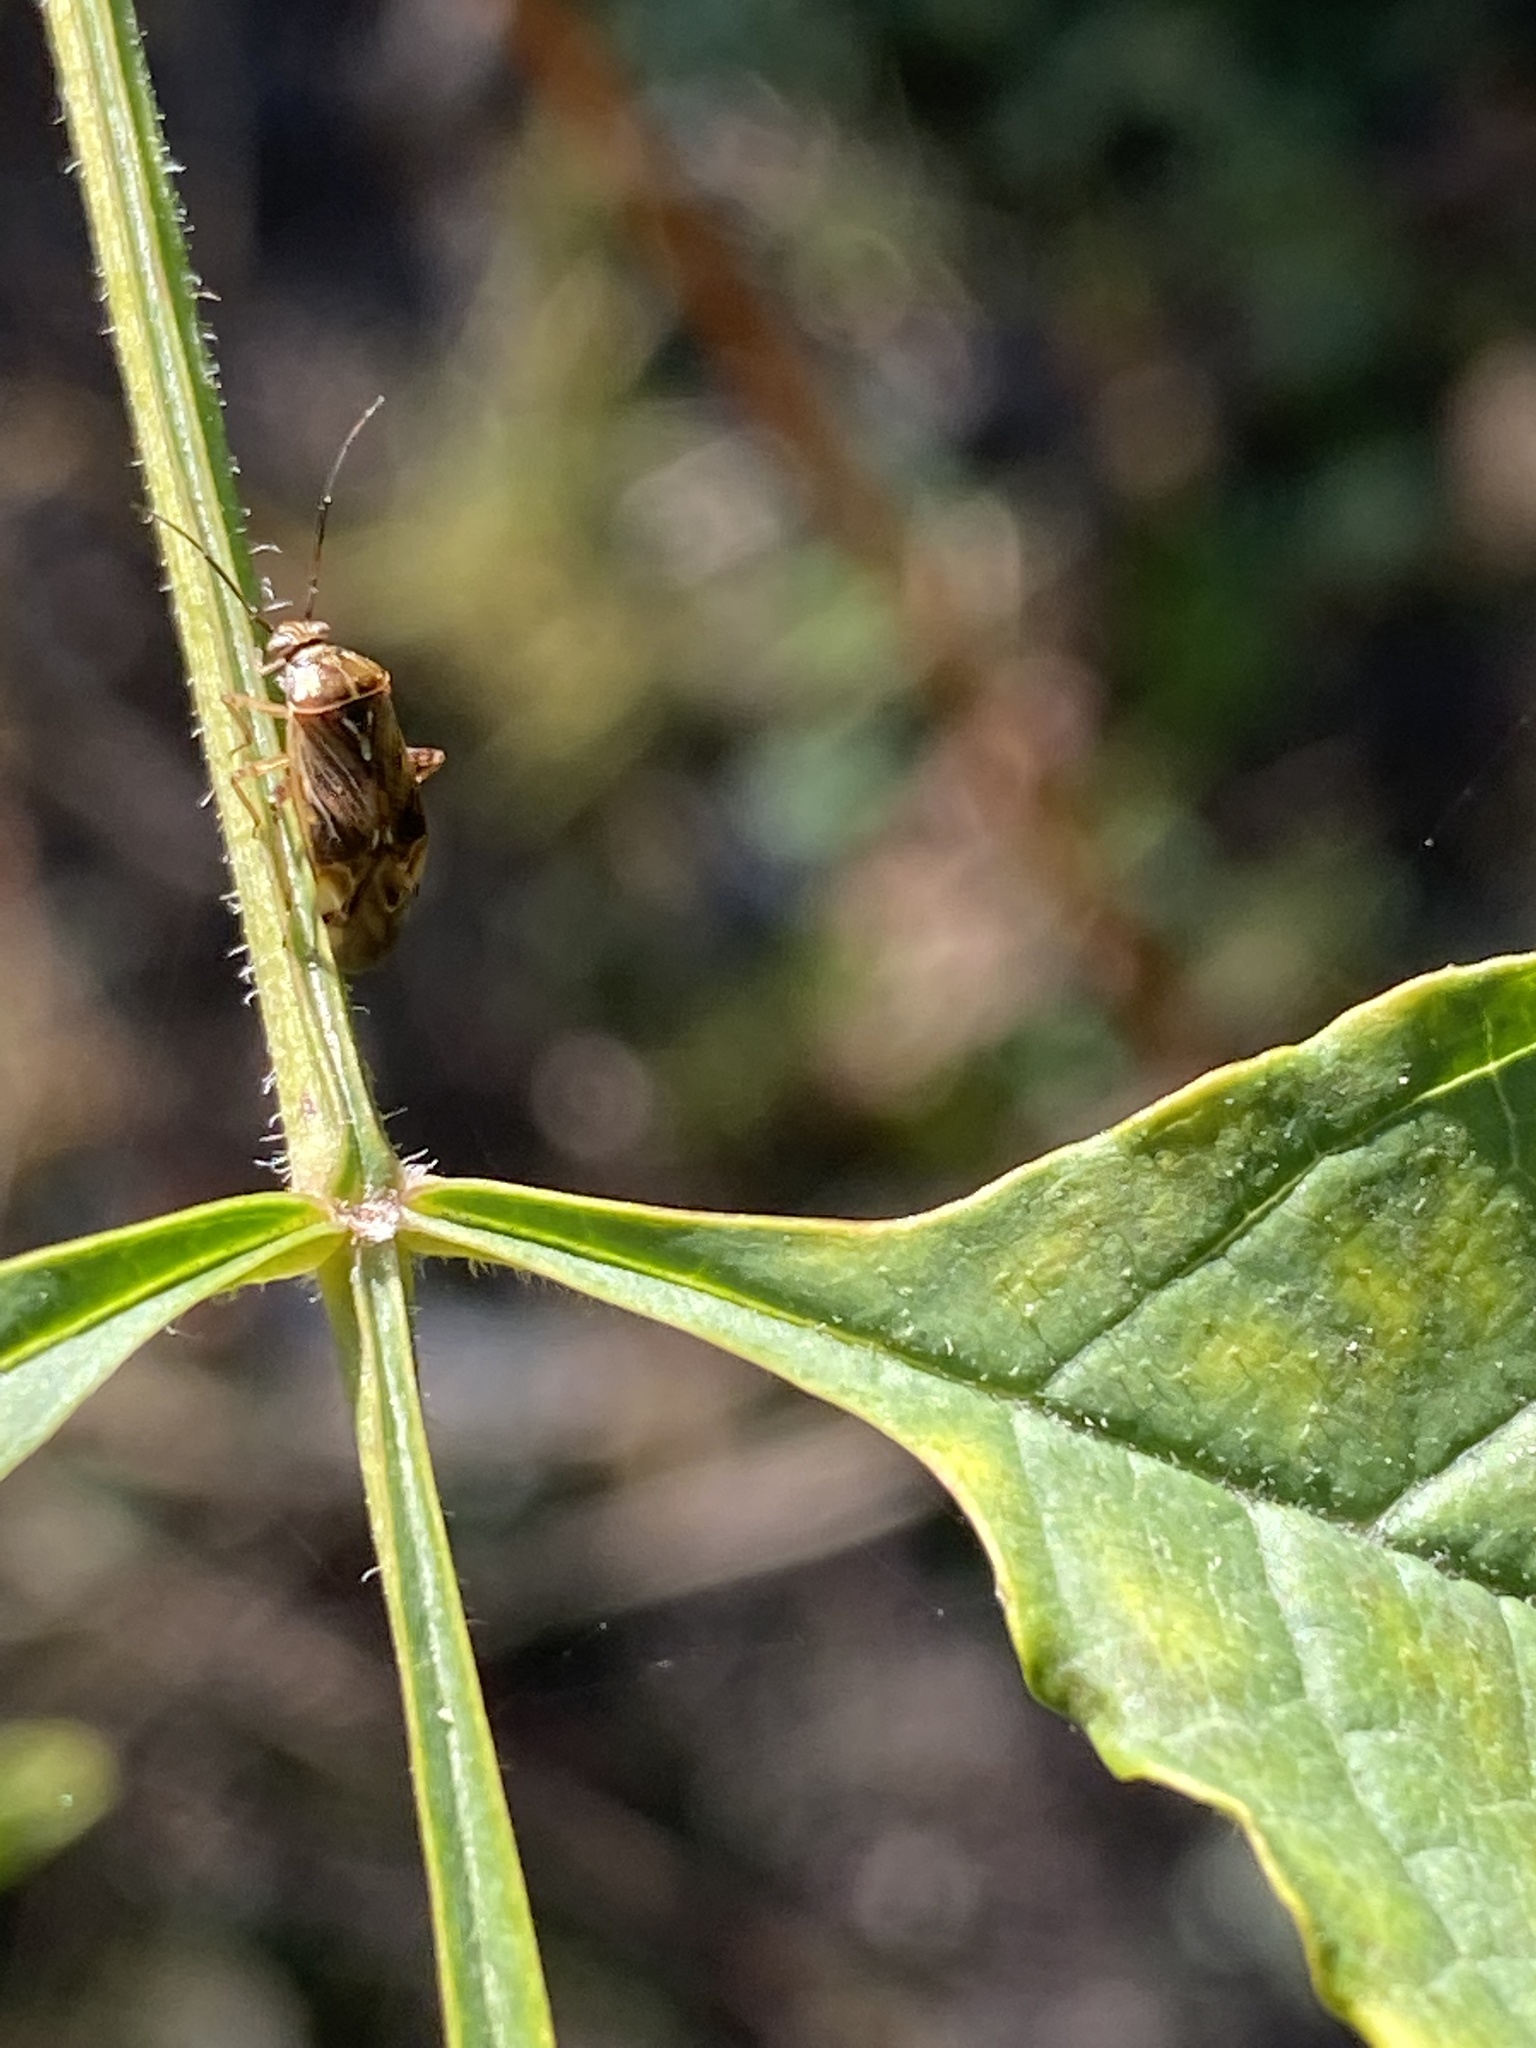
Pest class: lygus_bug